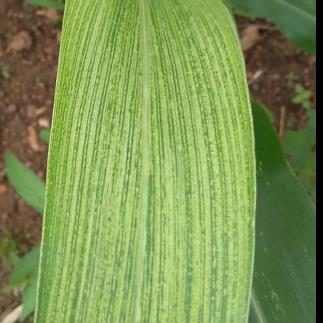
Crop: Maize
Condition: stripe-d